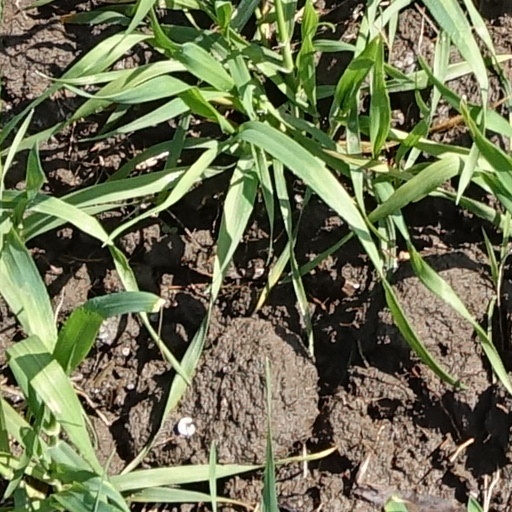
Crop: wheat